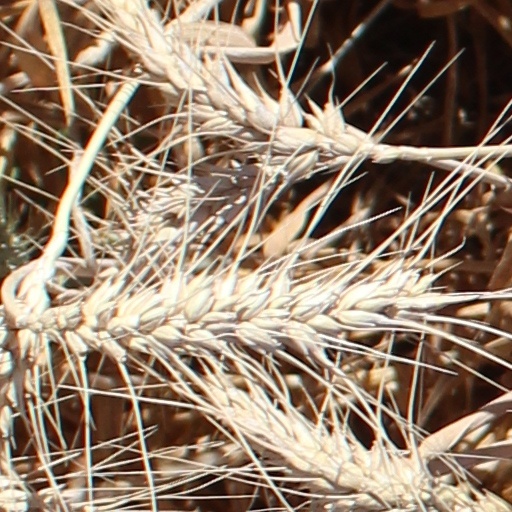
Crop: wheat